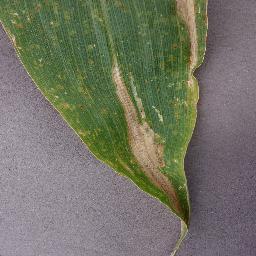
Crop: corn
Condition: (maize)_northern_blight